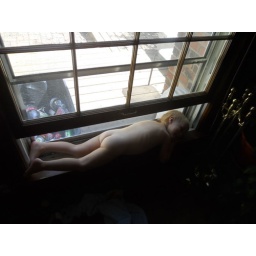
She saw the cat in the window and had to be just like him.